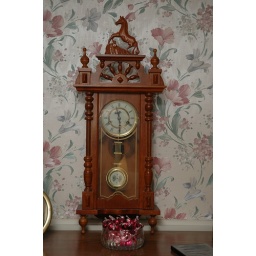
new clock over the TV in the living room